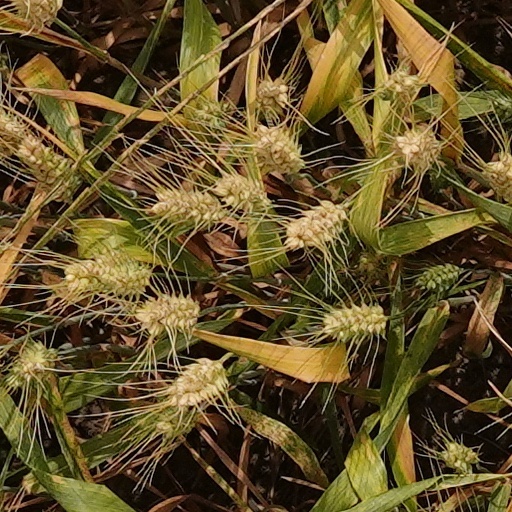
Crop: wheat